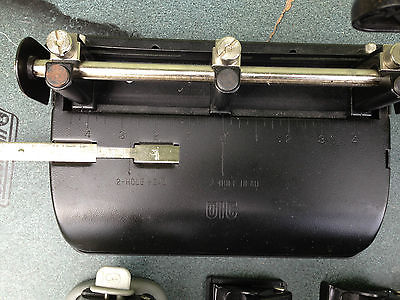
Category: stapler